Criss Angel Believe (Cirque du Soleil)

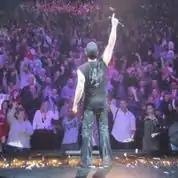
Criss Angel before live crowd

Angel claimed to have been developing aspects of the show for over 15 years. He originally tried to develop the show for a Broadway run, as well as other casinos, but nothing came to fruition. Eventually, "Believe" came together when he entered a partnership with Cirque du Soleil and the Luxor's parent company, MGM Mirage Resorts, which financed the show with $100 million. The partnership marked the first time Cirque built a show around an individual performer.